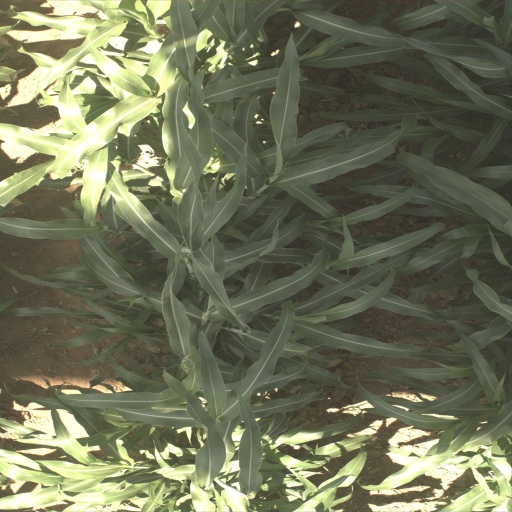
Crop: sorghum